The Dancing Mistress

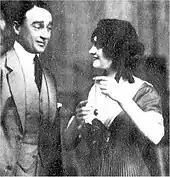
Joseph Coyne and Gertie Millar with the Indian jewel

The Dancing Mistress is a musical comedy with music by Lionel Monckton, book by James T. Tanner and lyrics by Adrian Ross and Percy Greenbank. It depicts the fortunes of a school dancing mistress who is dismissed and finds fortune and happiness in Switzerland. The piece ran in the West End of London in 1912 and 1913, and toured the British provinces in 1914.